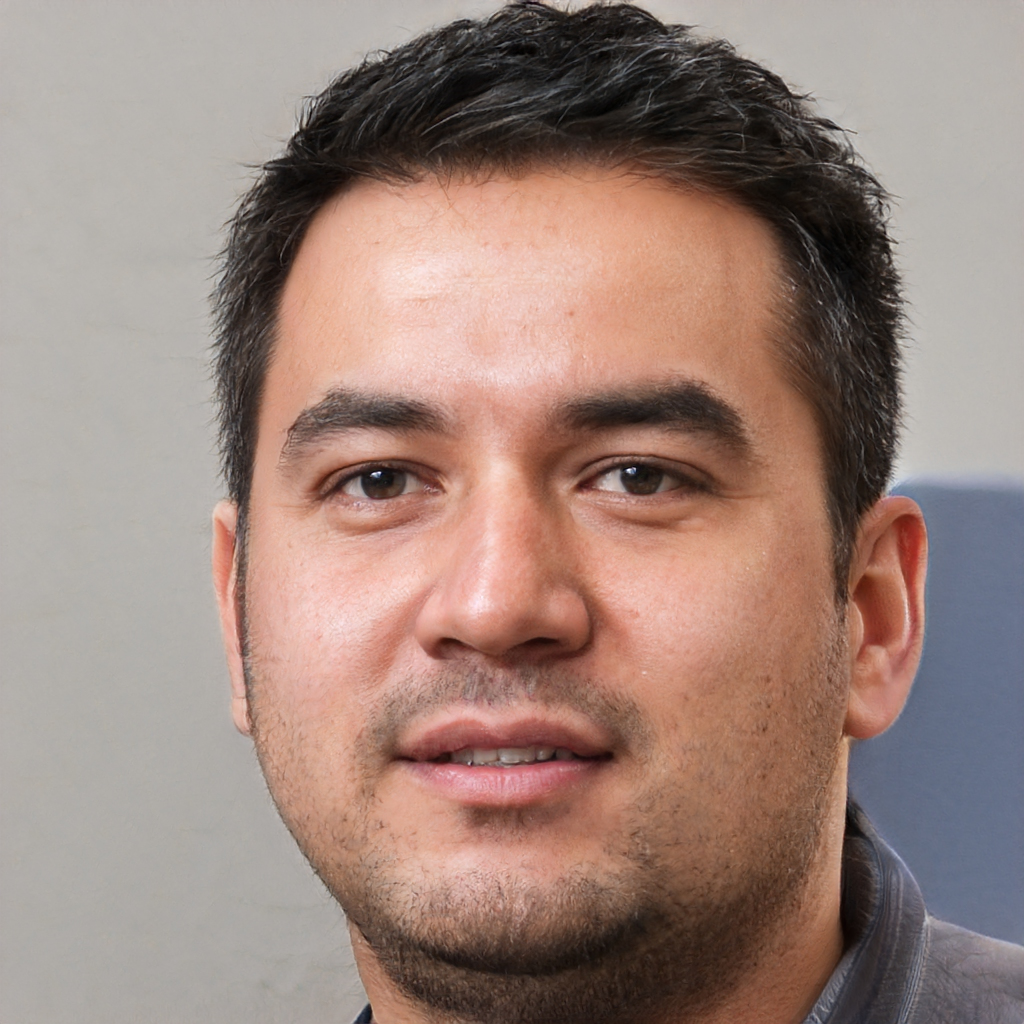
Gender: Male